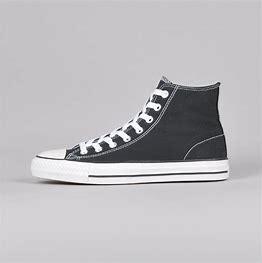
Brand: Converse
Model: Ctas Hi